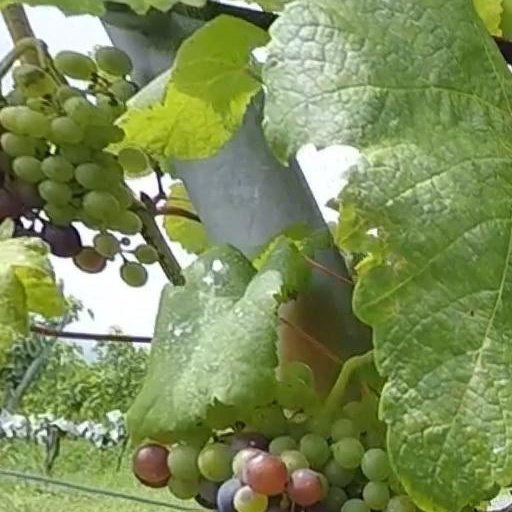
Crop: grape